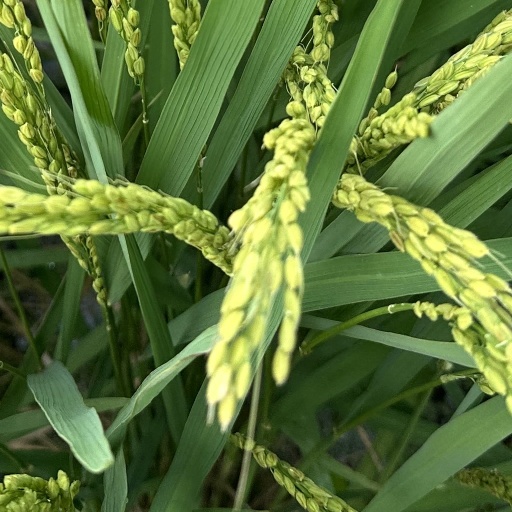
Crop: rice